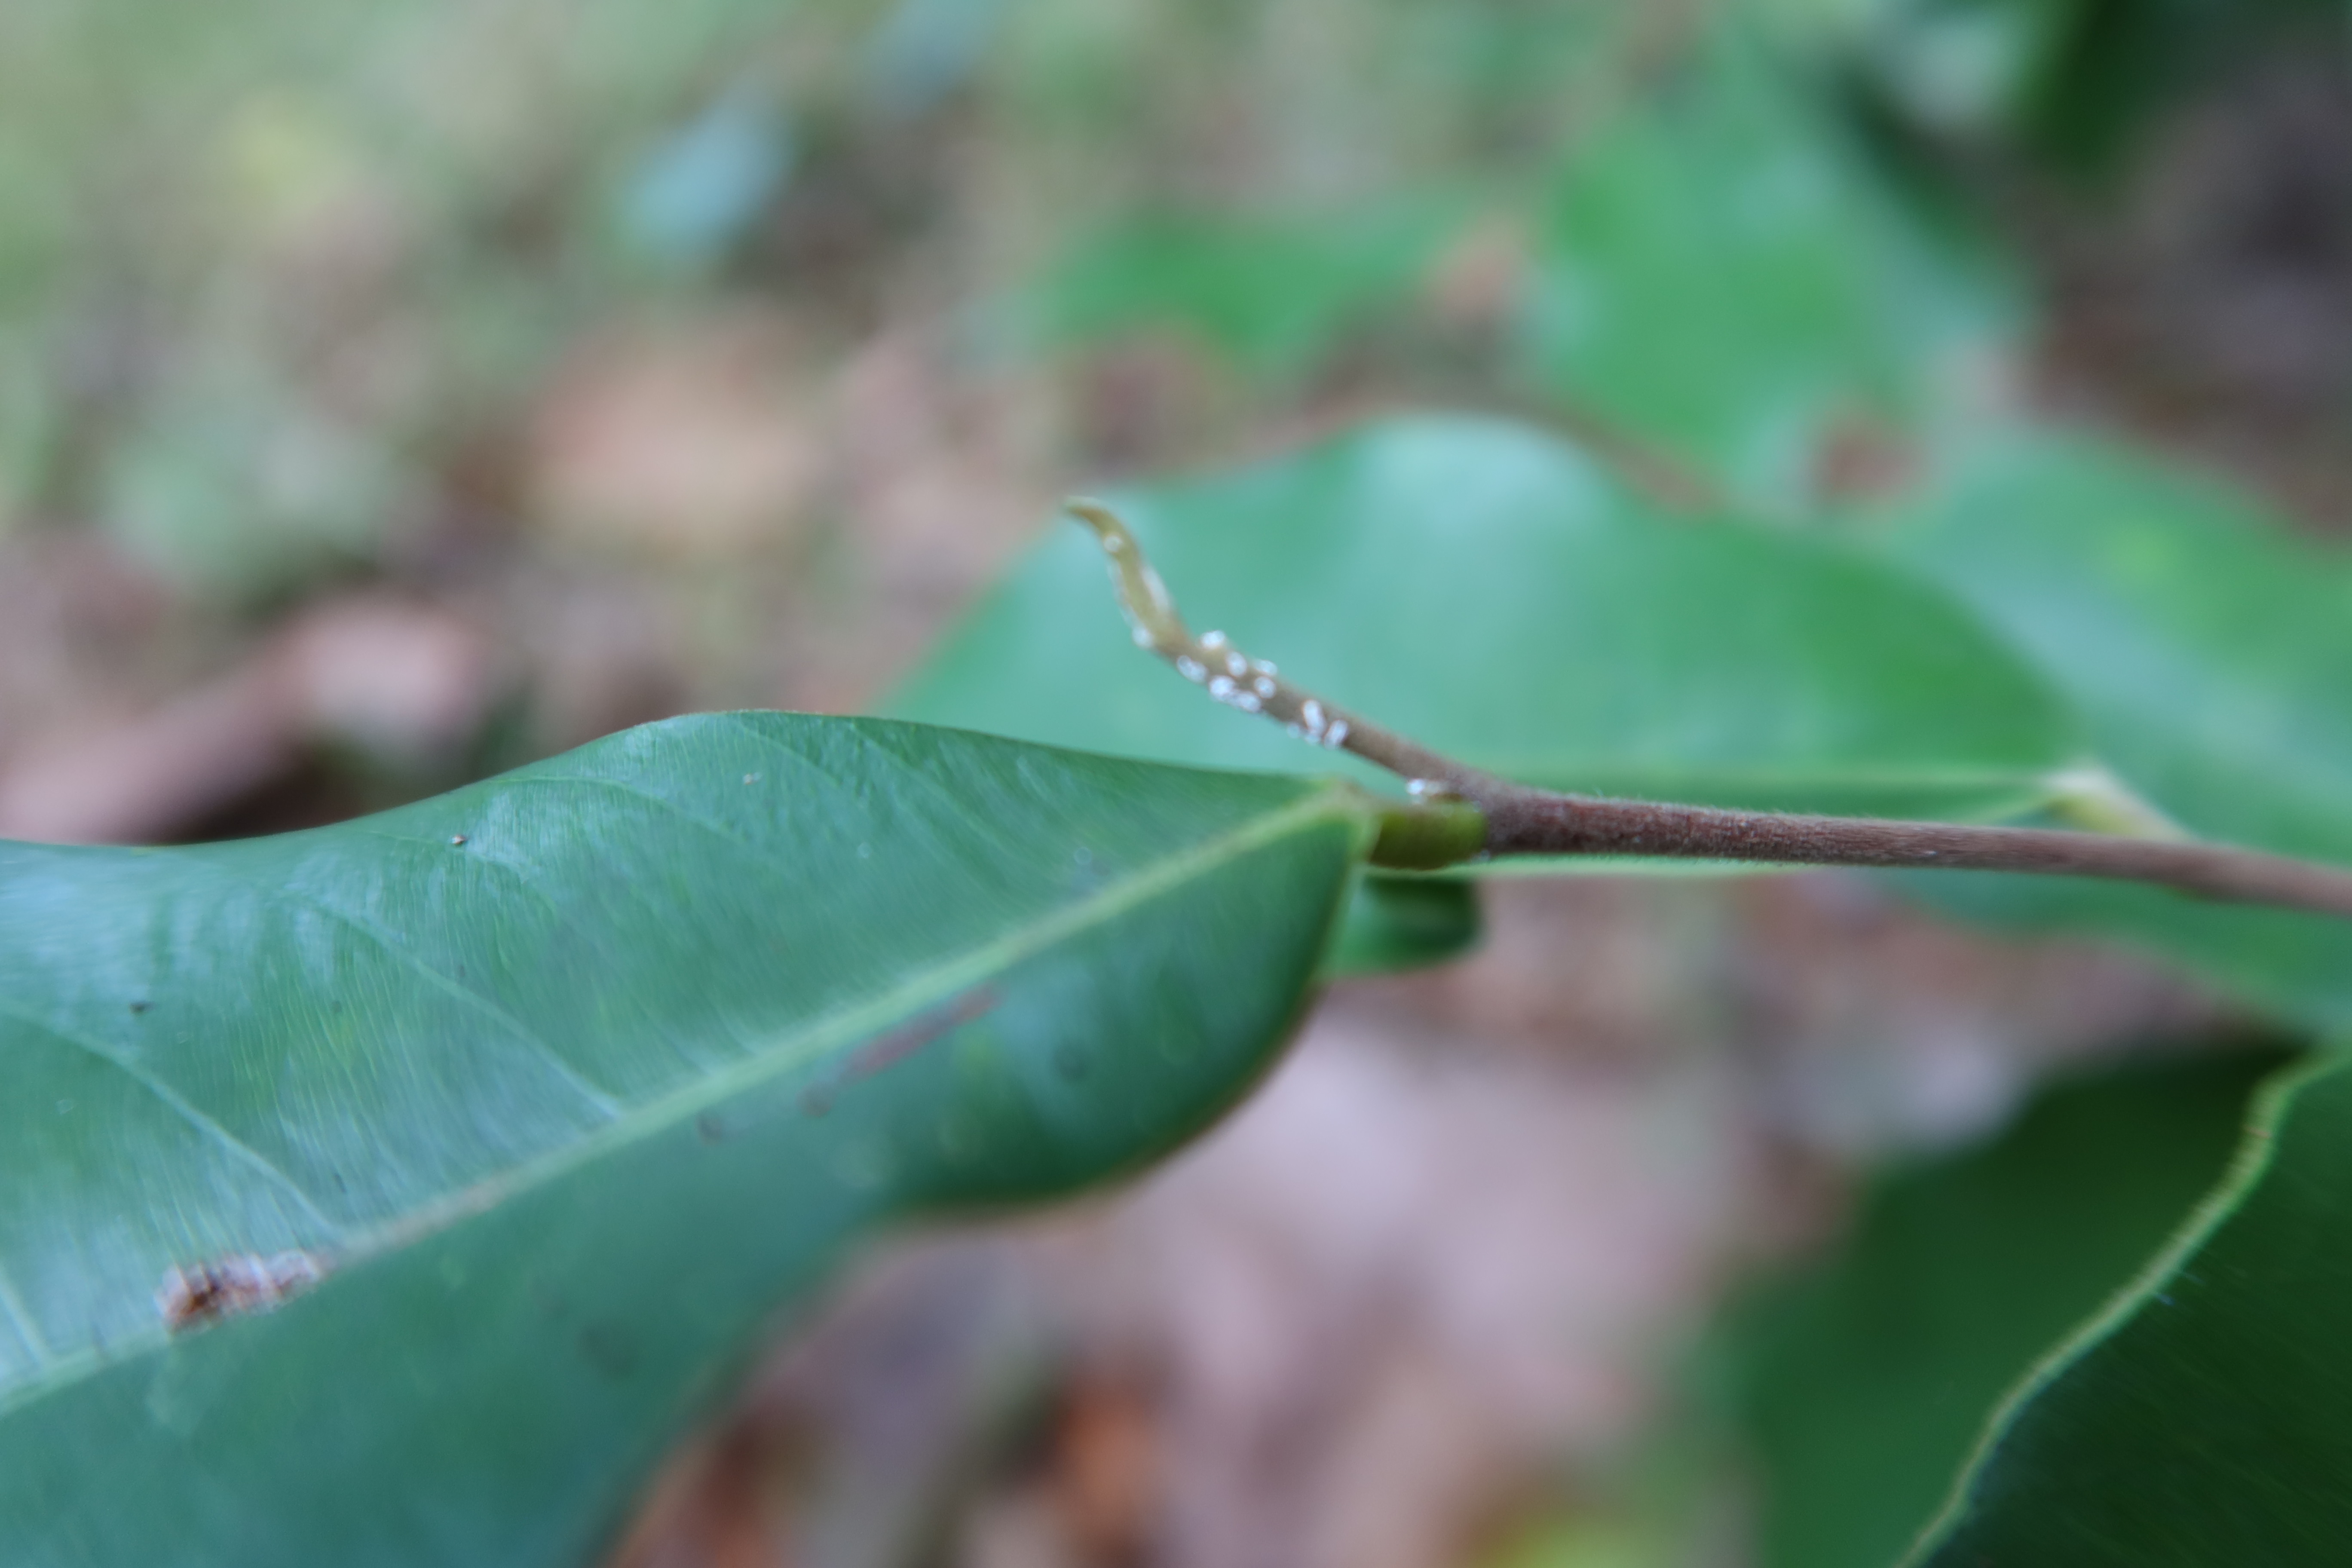
Label: Mealy bugs